Terme della Rotonda (Catania)

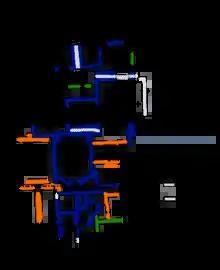

The thermae consisted of several rooms and pools. The main room (number 1 in the picture) was arguably a frigidarium, a room with a cold bath. To the East is the calidarium, a room with a hot water bath (number 2). This room was heated through a Hypocaust system beneath the floor. The pilae stacks (or suspensurae) which once supported the floor are still clearly visible. To the West of the frigidarium is a large room paved with marble slabs. To the South are several other rooms dating to the 2nd and 3rd century: two small circular rooms (perhaps saunas – number 4 in the picture on the right) with hypocaust floors, and a tepidarium, a room with a warm bath. Other quadrangular rooms are to the North of the frigidarium, in the area where the church now stands. The remains of the Castellum aquae, a tank or reservoir connected to the aqueduct, and a courtyard surrounded by exedras that served as the main entrance to the baths, can still be seen next to the church.